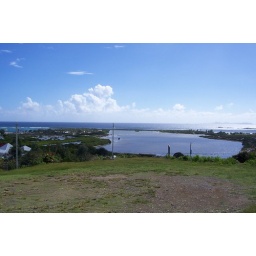
Fresh water lake by the ocean